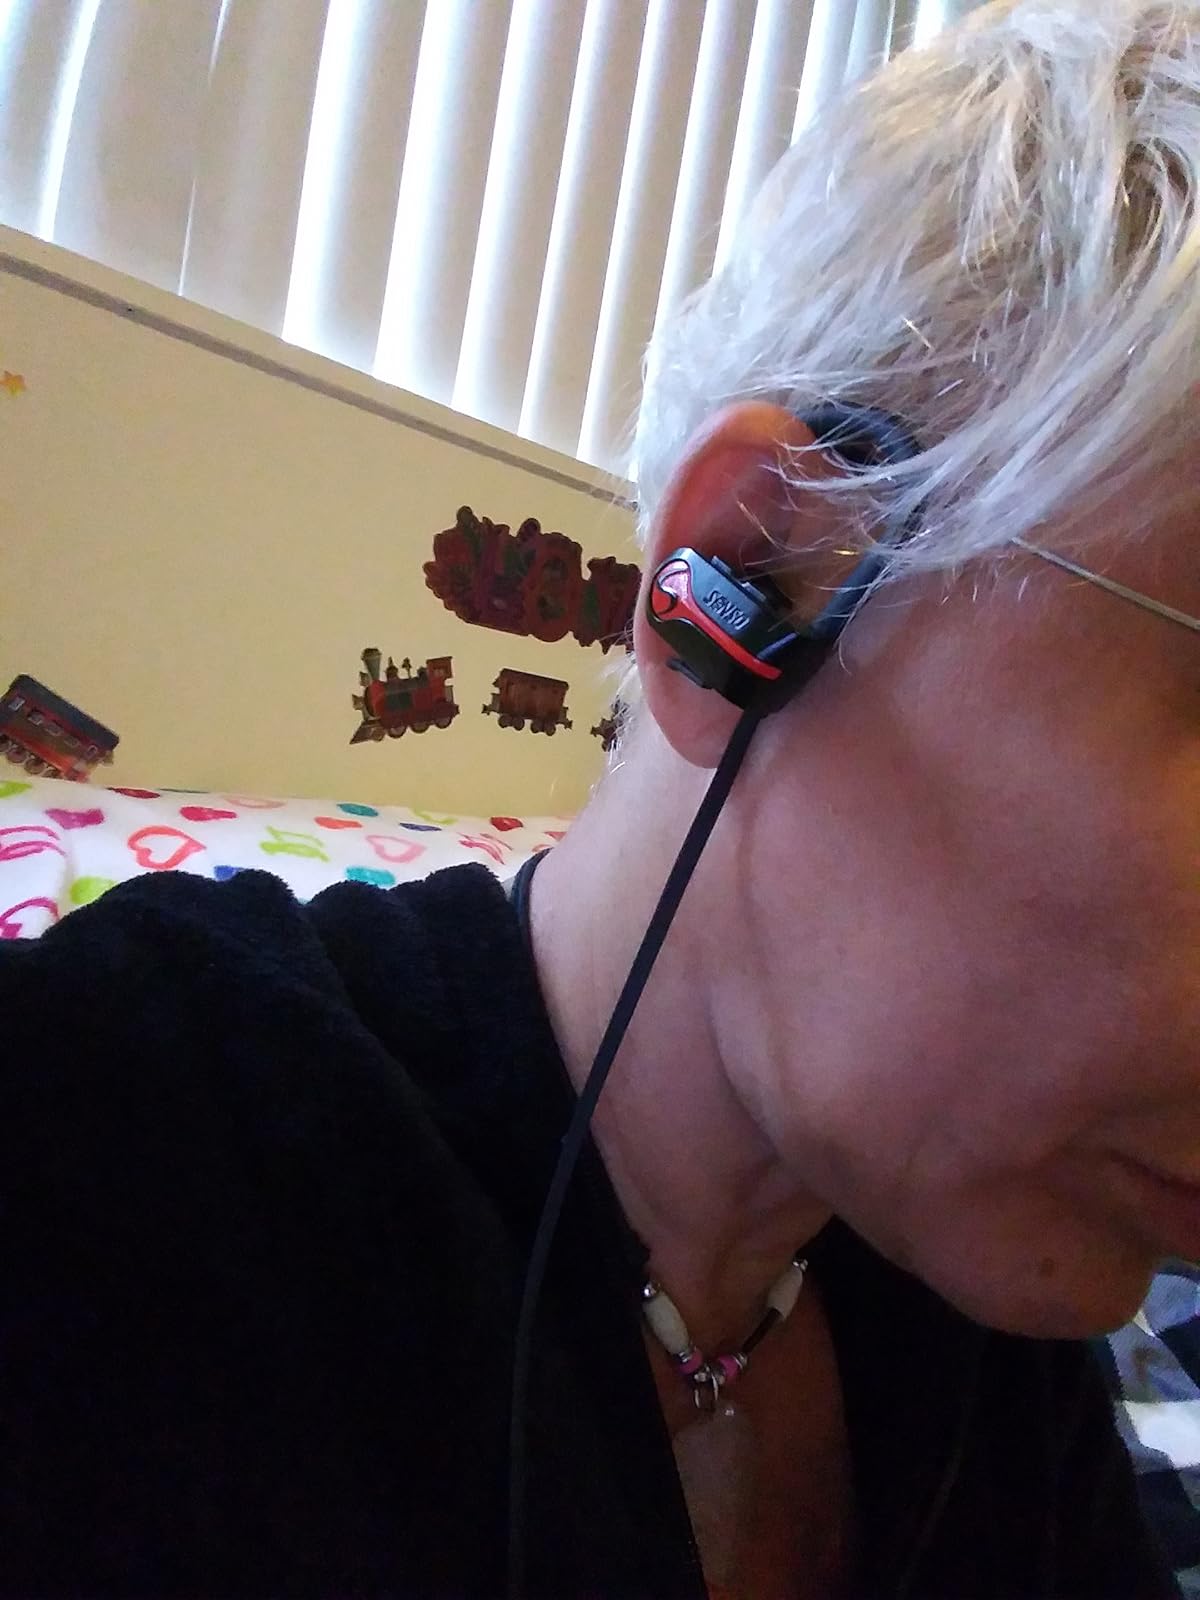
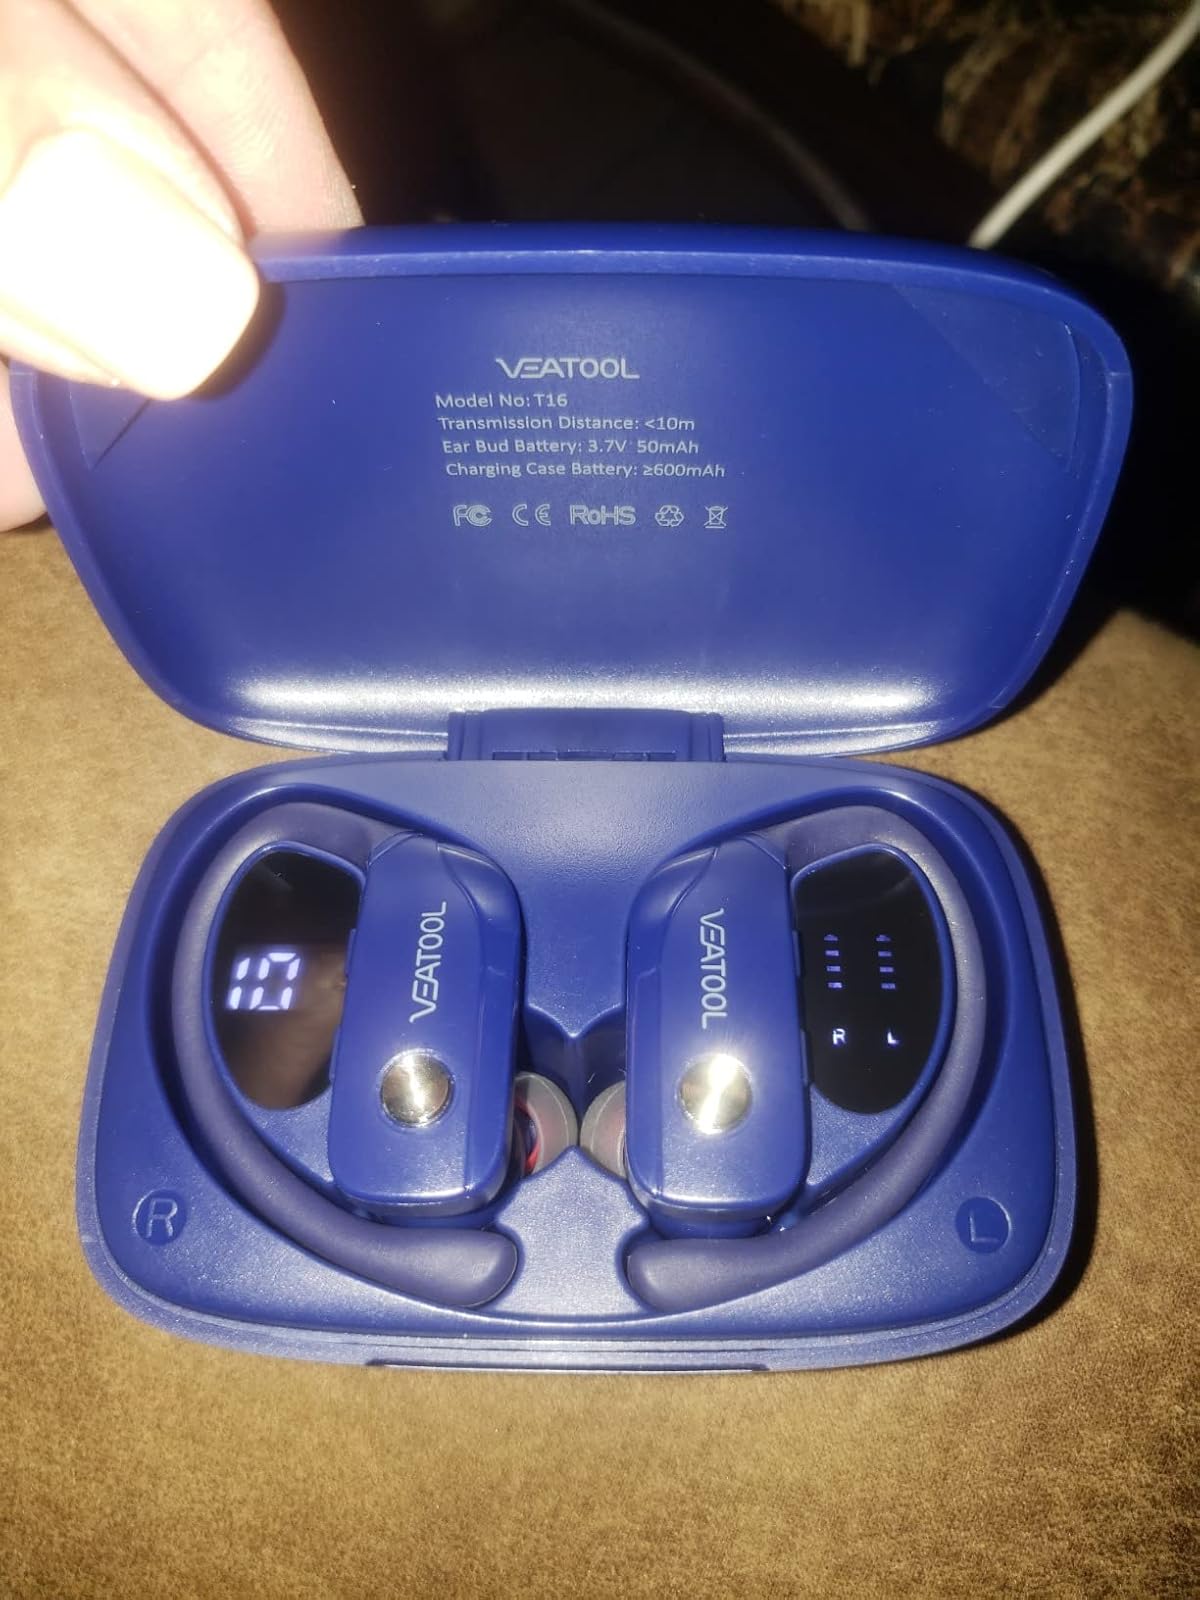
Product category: earbuds
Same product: no